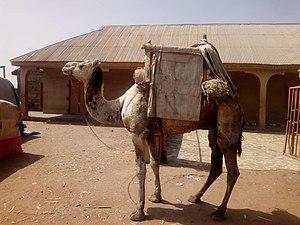
UN DROMADAIRE DANS LA COUR A SEGBANA DU COTE DE LA FRONTIERE BENIN-NIGERIA
La frontière entre le Bénin et le Nigeria sépare le Bénin à l'ouest et le Nigeria à l'est.